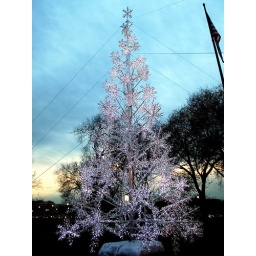
A white Christmas tree in Francis Scott Key Park in Georgetown. Washington, DC.